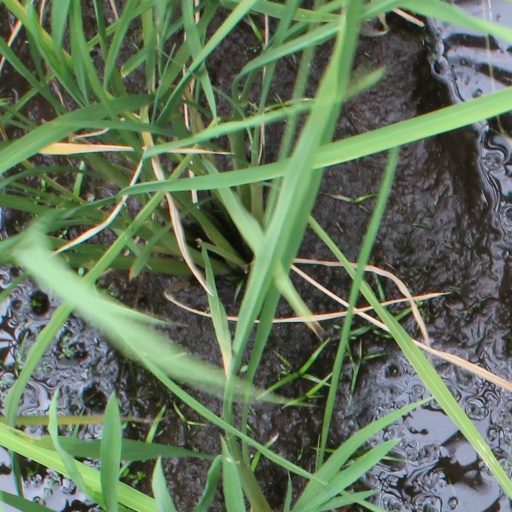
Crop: rice